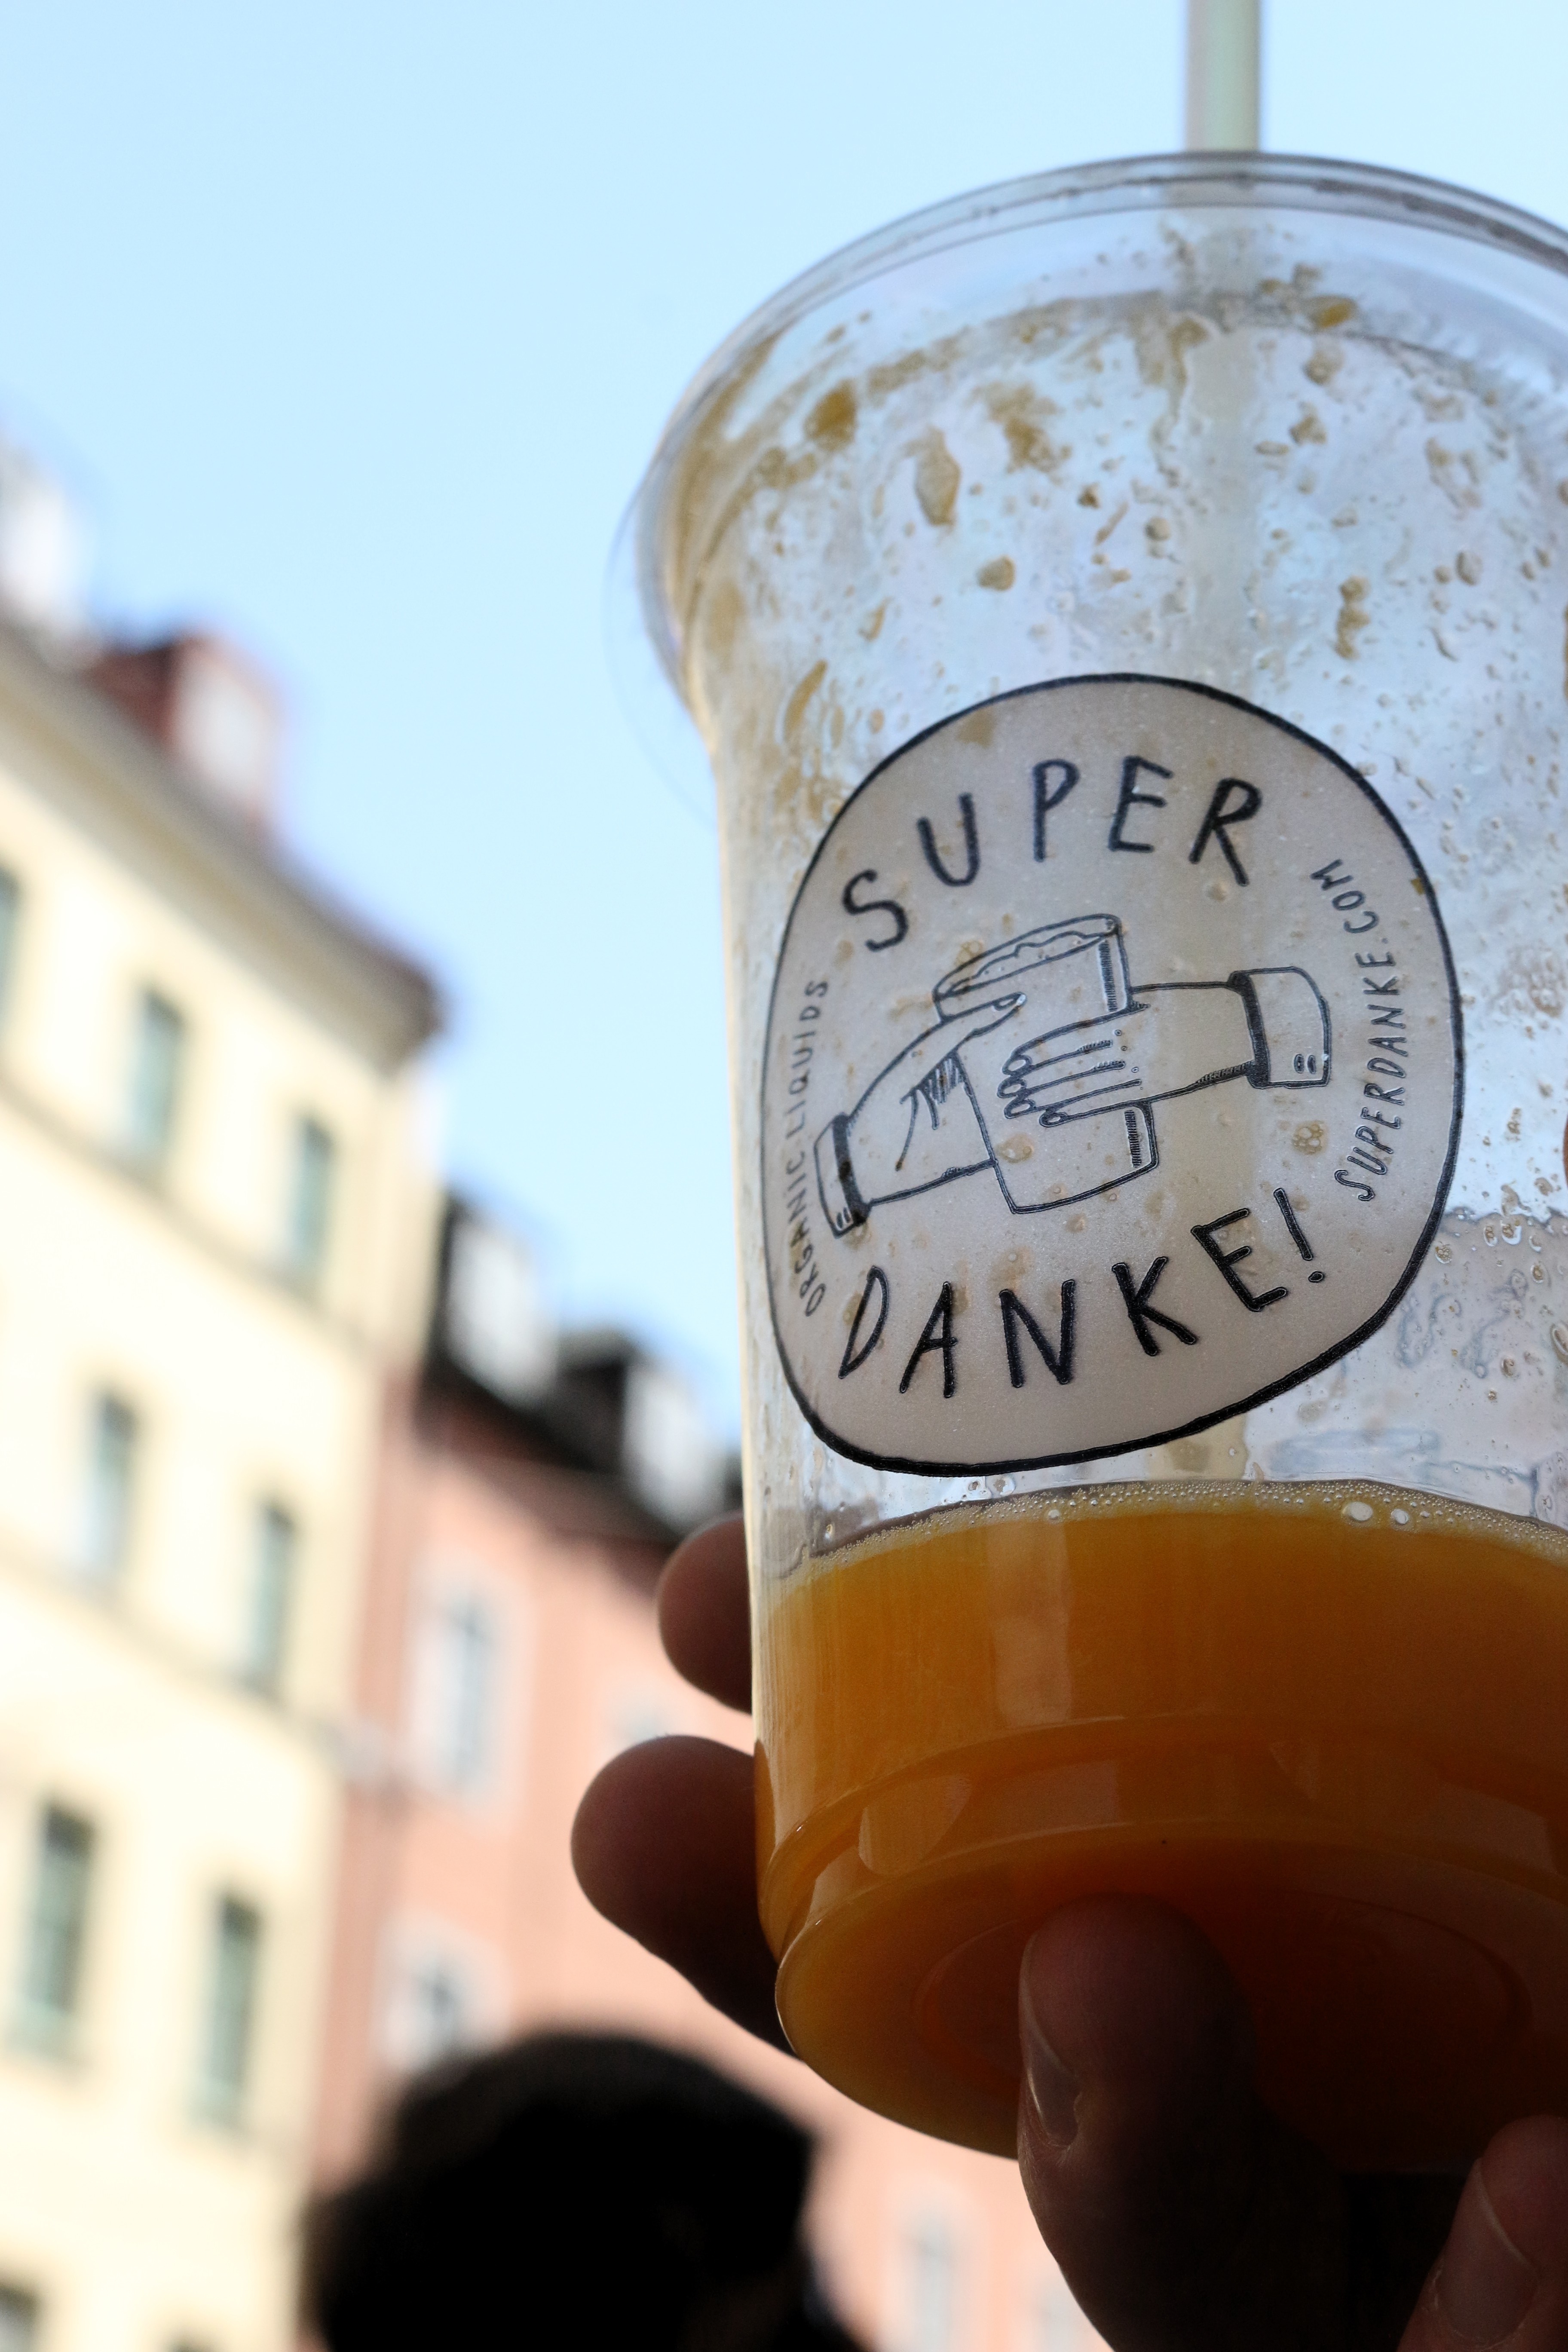
wine, food, drink, bottle, beer, alcohol, liqueur, alcoholic beverage, sense, man made object, distilled beverage